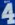
Number: 4